L Antonio Curet

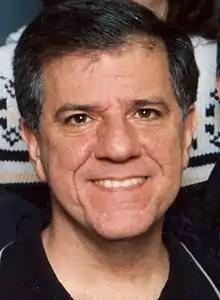

L Antonio Curet is an archaeologist who is a curator at the Smithsonian’s National Museum of the American Indian.